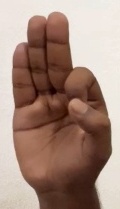
ASL sign: F